Henry Fletcher (mayor)

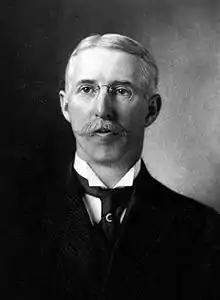

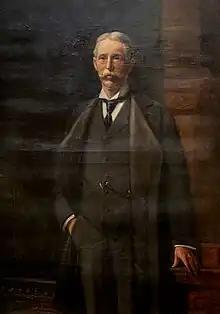
Official portrait in Providence City Hall

Henry Fletcher (January 17, 1859 – August 26, 1953) was the 25th mayor of Providence, Rhode Island.